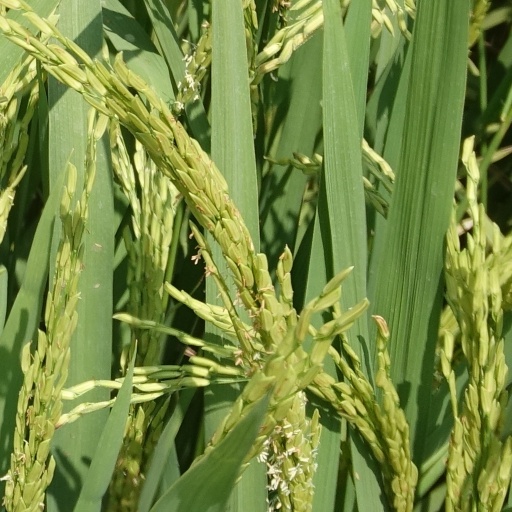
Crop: rice